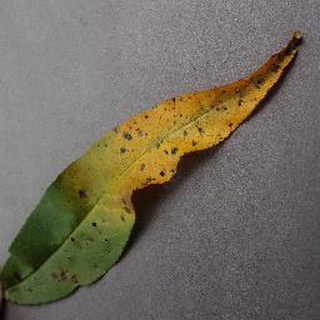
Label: peach_bacterial_spot